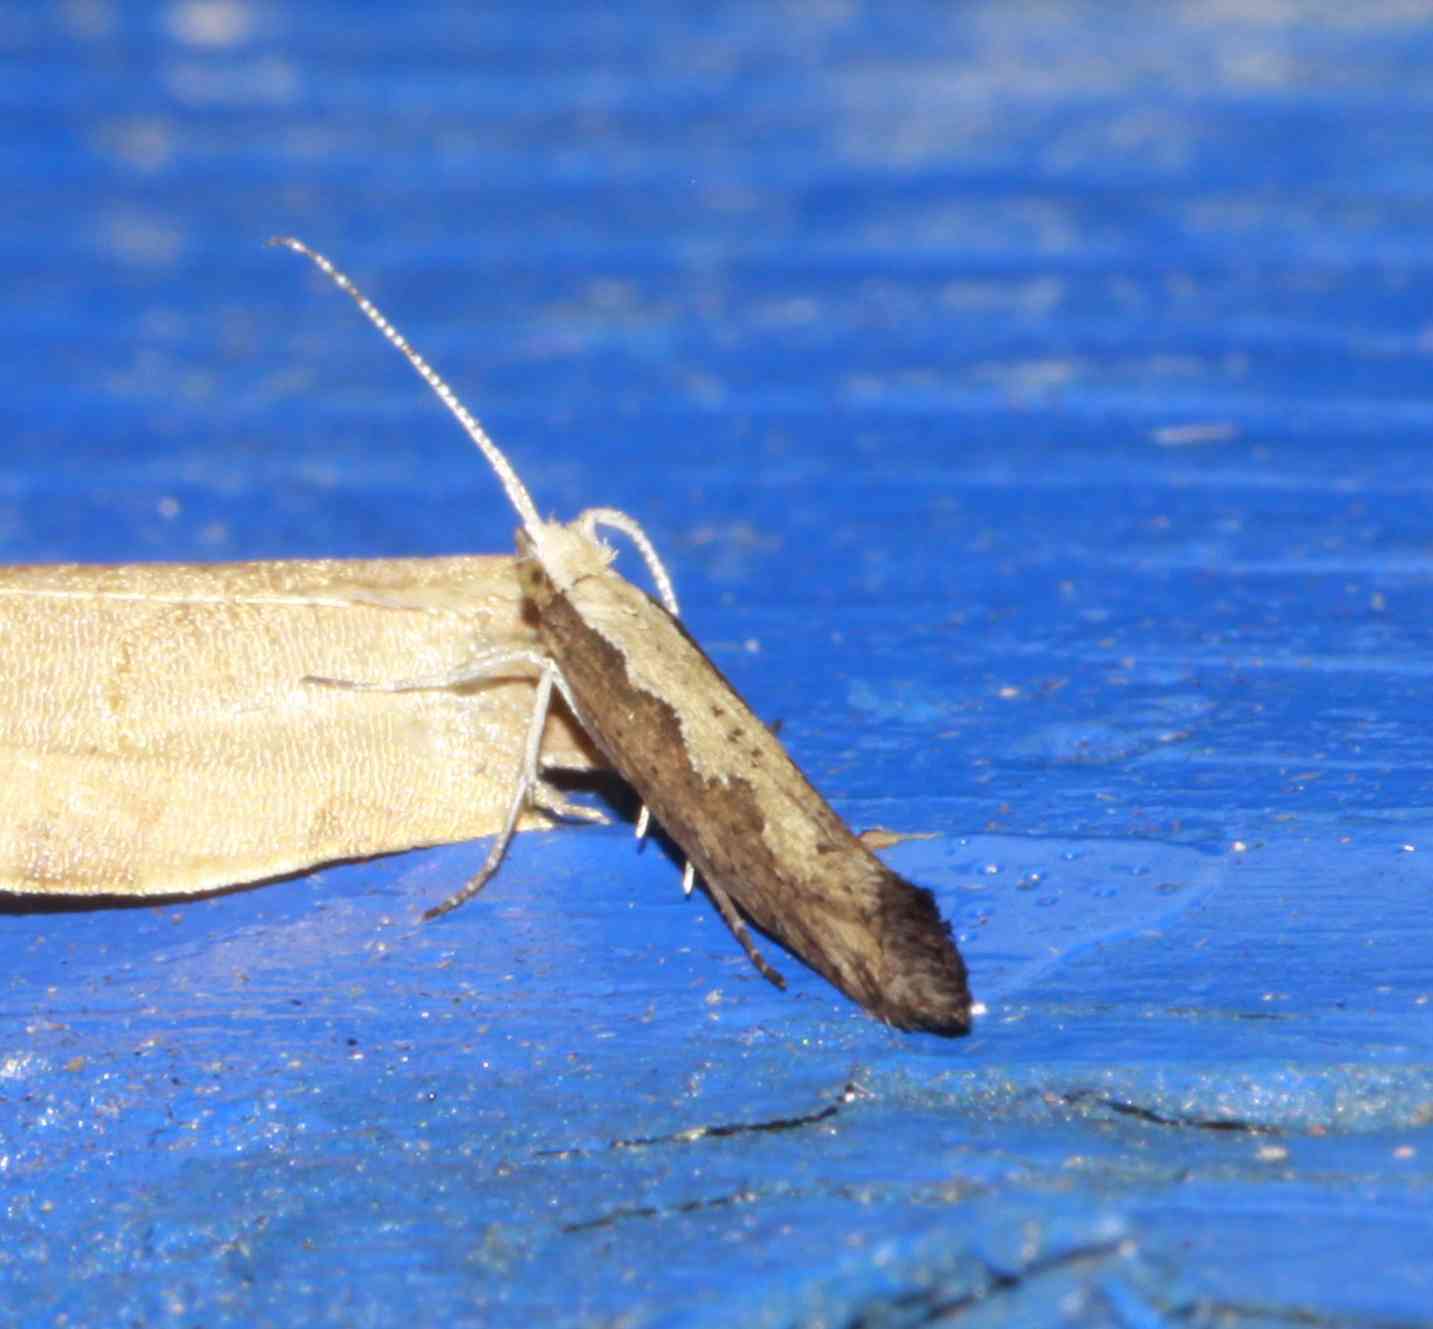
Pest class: diamondback_moth